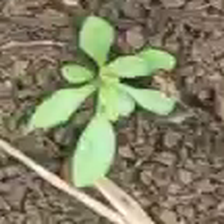
Weed species: Gajar_gavat_(Parthenium hysterophorus)